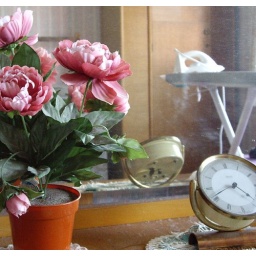
IMGP0261 flowers in bed 2 large